Palace of Queluz

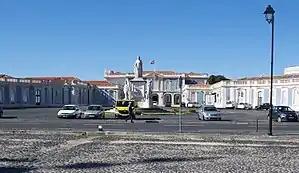
The palace's public face to the town: the entrance from the cour d'honneur. Architecturally the most severe of the palace's many façades, it gives no hint of the architectural excesses beyond ("see key 2").

The Palace of Queluz is an 18th-century palace located at Queluz, a city of the Sintra Municipality, in the Lisbon District, on the Portuguese Riviera. One of the last great Rococo buildings to be designed in Europe, the palace was conceived as a summer retreat for King Joseph I's brother, Peter of Braganza, later to become husband and king "jure uxoris" (as King Peter III) to his own niece, Queen Maria I. It eventually served as a discreet place of incarceration for Maria I, when she became afflicted by severe mental illness in the years following Peter III's death in 1786. Following the destruction of the Palace of Ajuda by fire in 1794, Queluz Palace became the official residence of the Portuguese Prince Regent John, and his family, and remained so until the royal family fled to the Portuguese colony of Brazil following the French invasion of Portugal (1807).